Richard Leakey

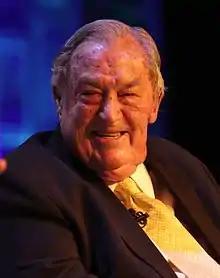
Leakey in 2015

In May 1995, Richard Leakey joined some Kenyan intellectuals in launching a new political party – the Safina Party, which in Swahili means "Noah's Ark". The Safina party was routinely harassed and even its application to become an official political party was not approved until 1997.